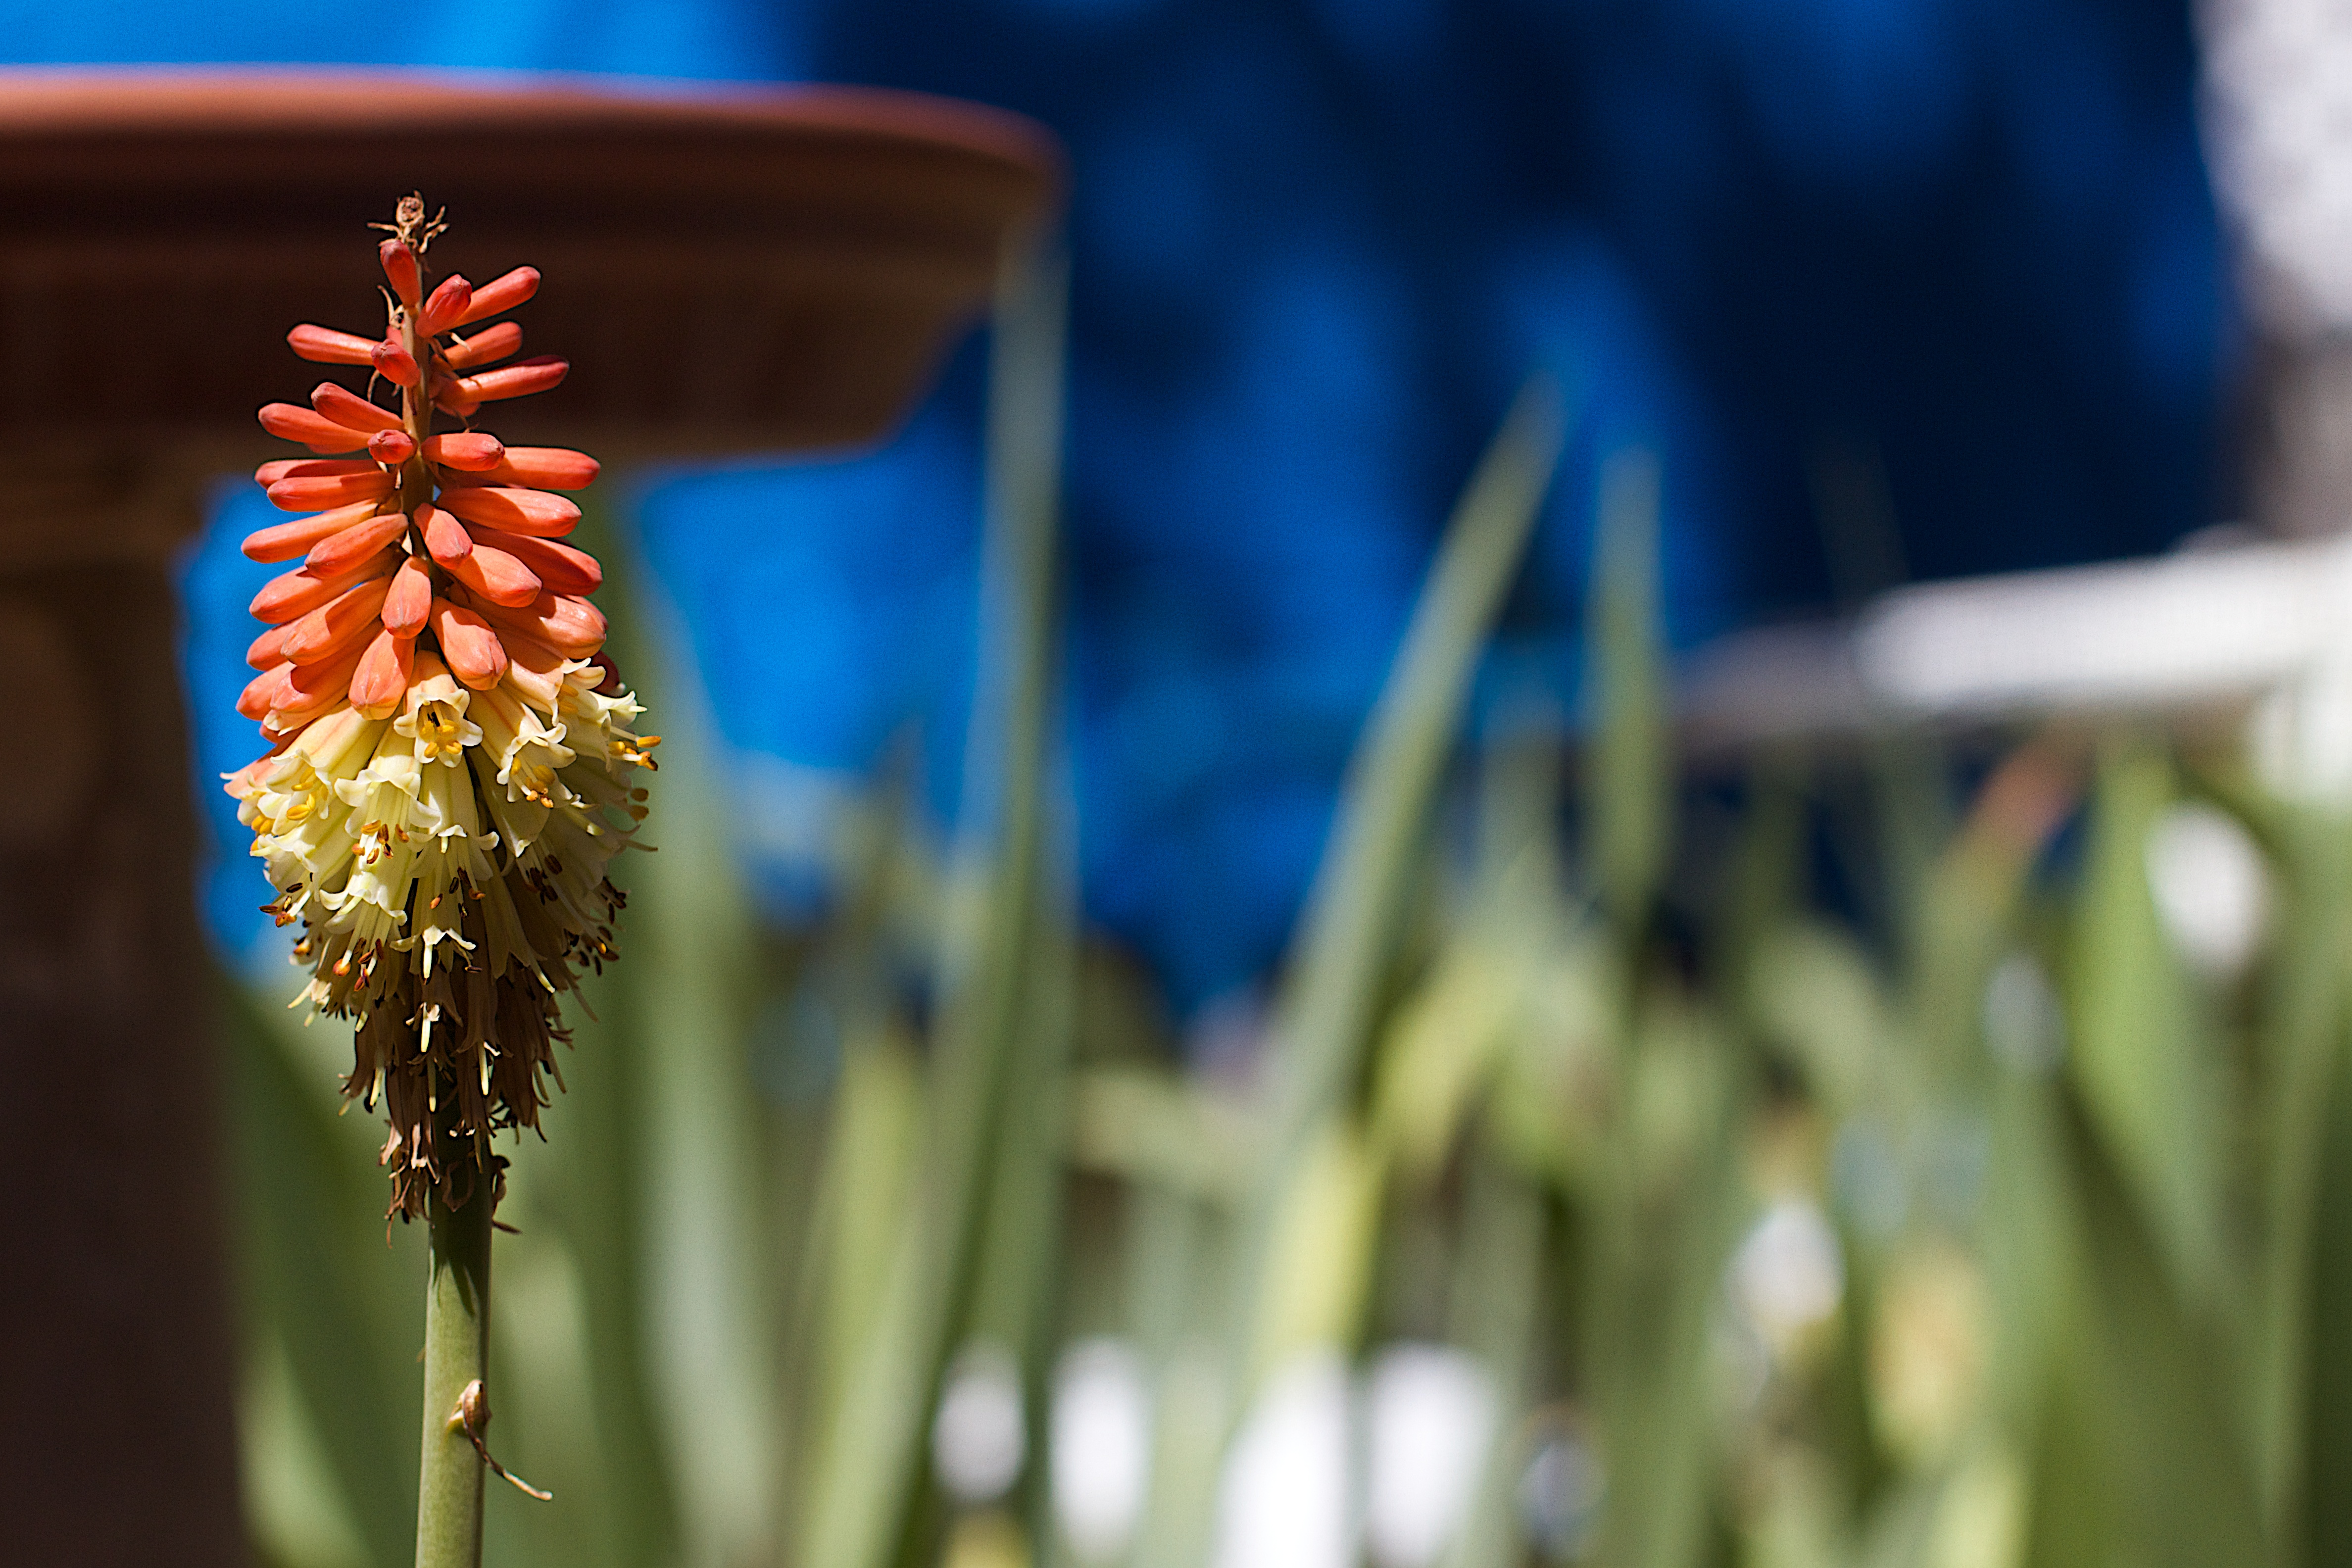
grass, plant, sunlight, leaf, flower, spring, green, botany, blue, flora, close up, macro photography, flowering plant, grass family, plant stem, land plant